Berlin Adler

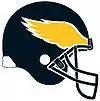
Berlin Adler helmet design.

The club was formed as the second American football club in Berlin on 12 February 1979, then under the name of Berliner Bären. Shortly after its formation, the club was joined by the Berlin Bats, increasing the number of club members substantially. In the early days, all training was carried out on the facilities of the US Army and supervised by US soldiers stationed in Berlin.